Podhale Rifles

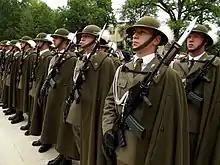
The Representative Honor Guard Unit of the Polish Border Guard in 2013

Podhale Rifles or Podhale Riflemen (nicknamed "Podhalańczycy") is the traditional name of the mountain infantry units of the Polish Army. Formed in 1918 out of volunteers of the region of Podhale, in 1919 the smaller detachments of Podhale Rifles were pressed into two mountain infantry divisions, the 21st Mountain Infantry and 22nd Mountain Infantry Divisions, as well as into three brigades of mountain infantry and were considered elite units of the Polish Army.